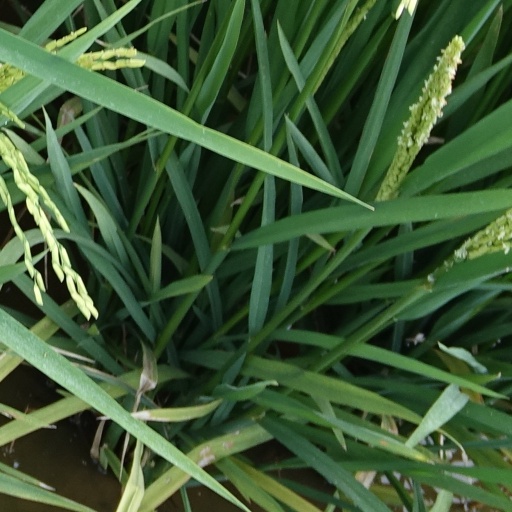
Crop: rice